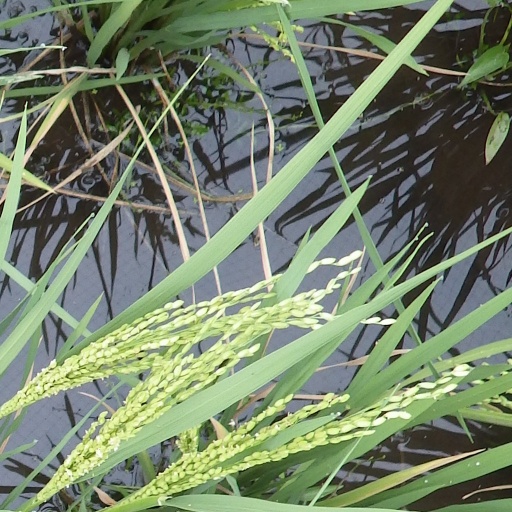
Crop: rice